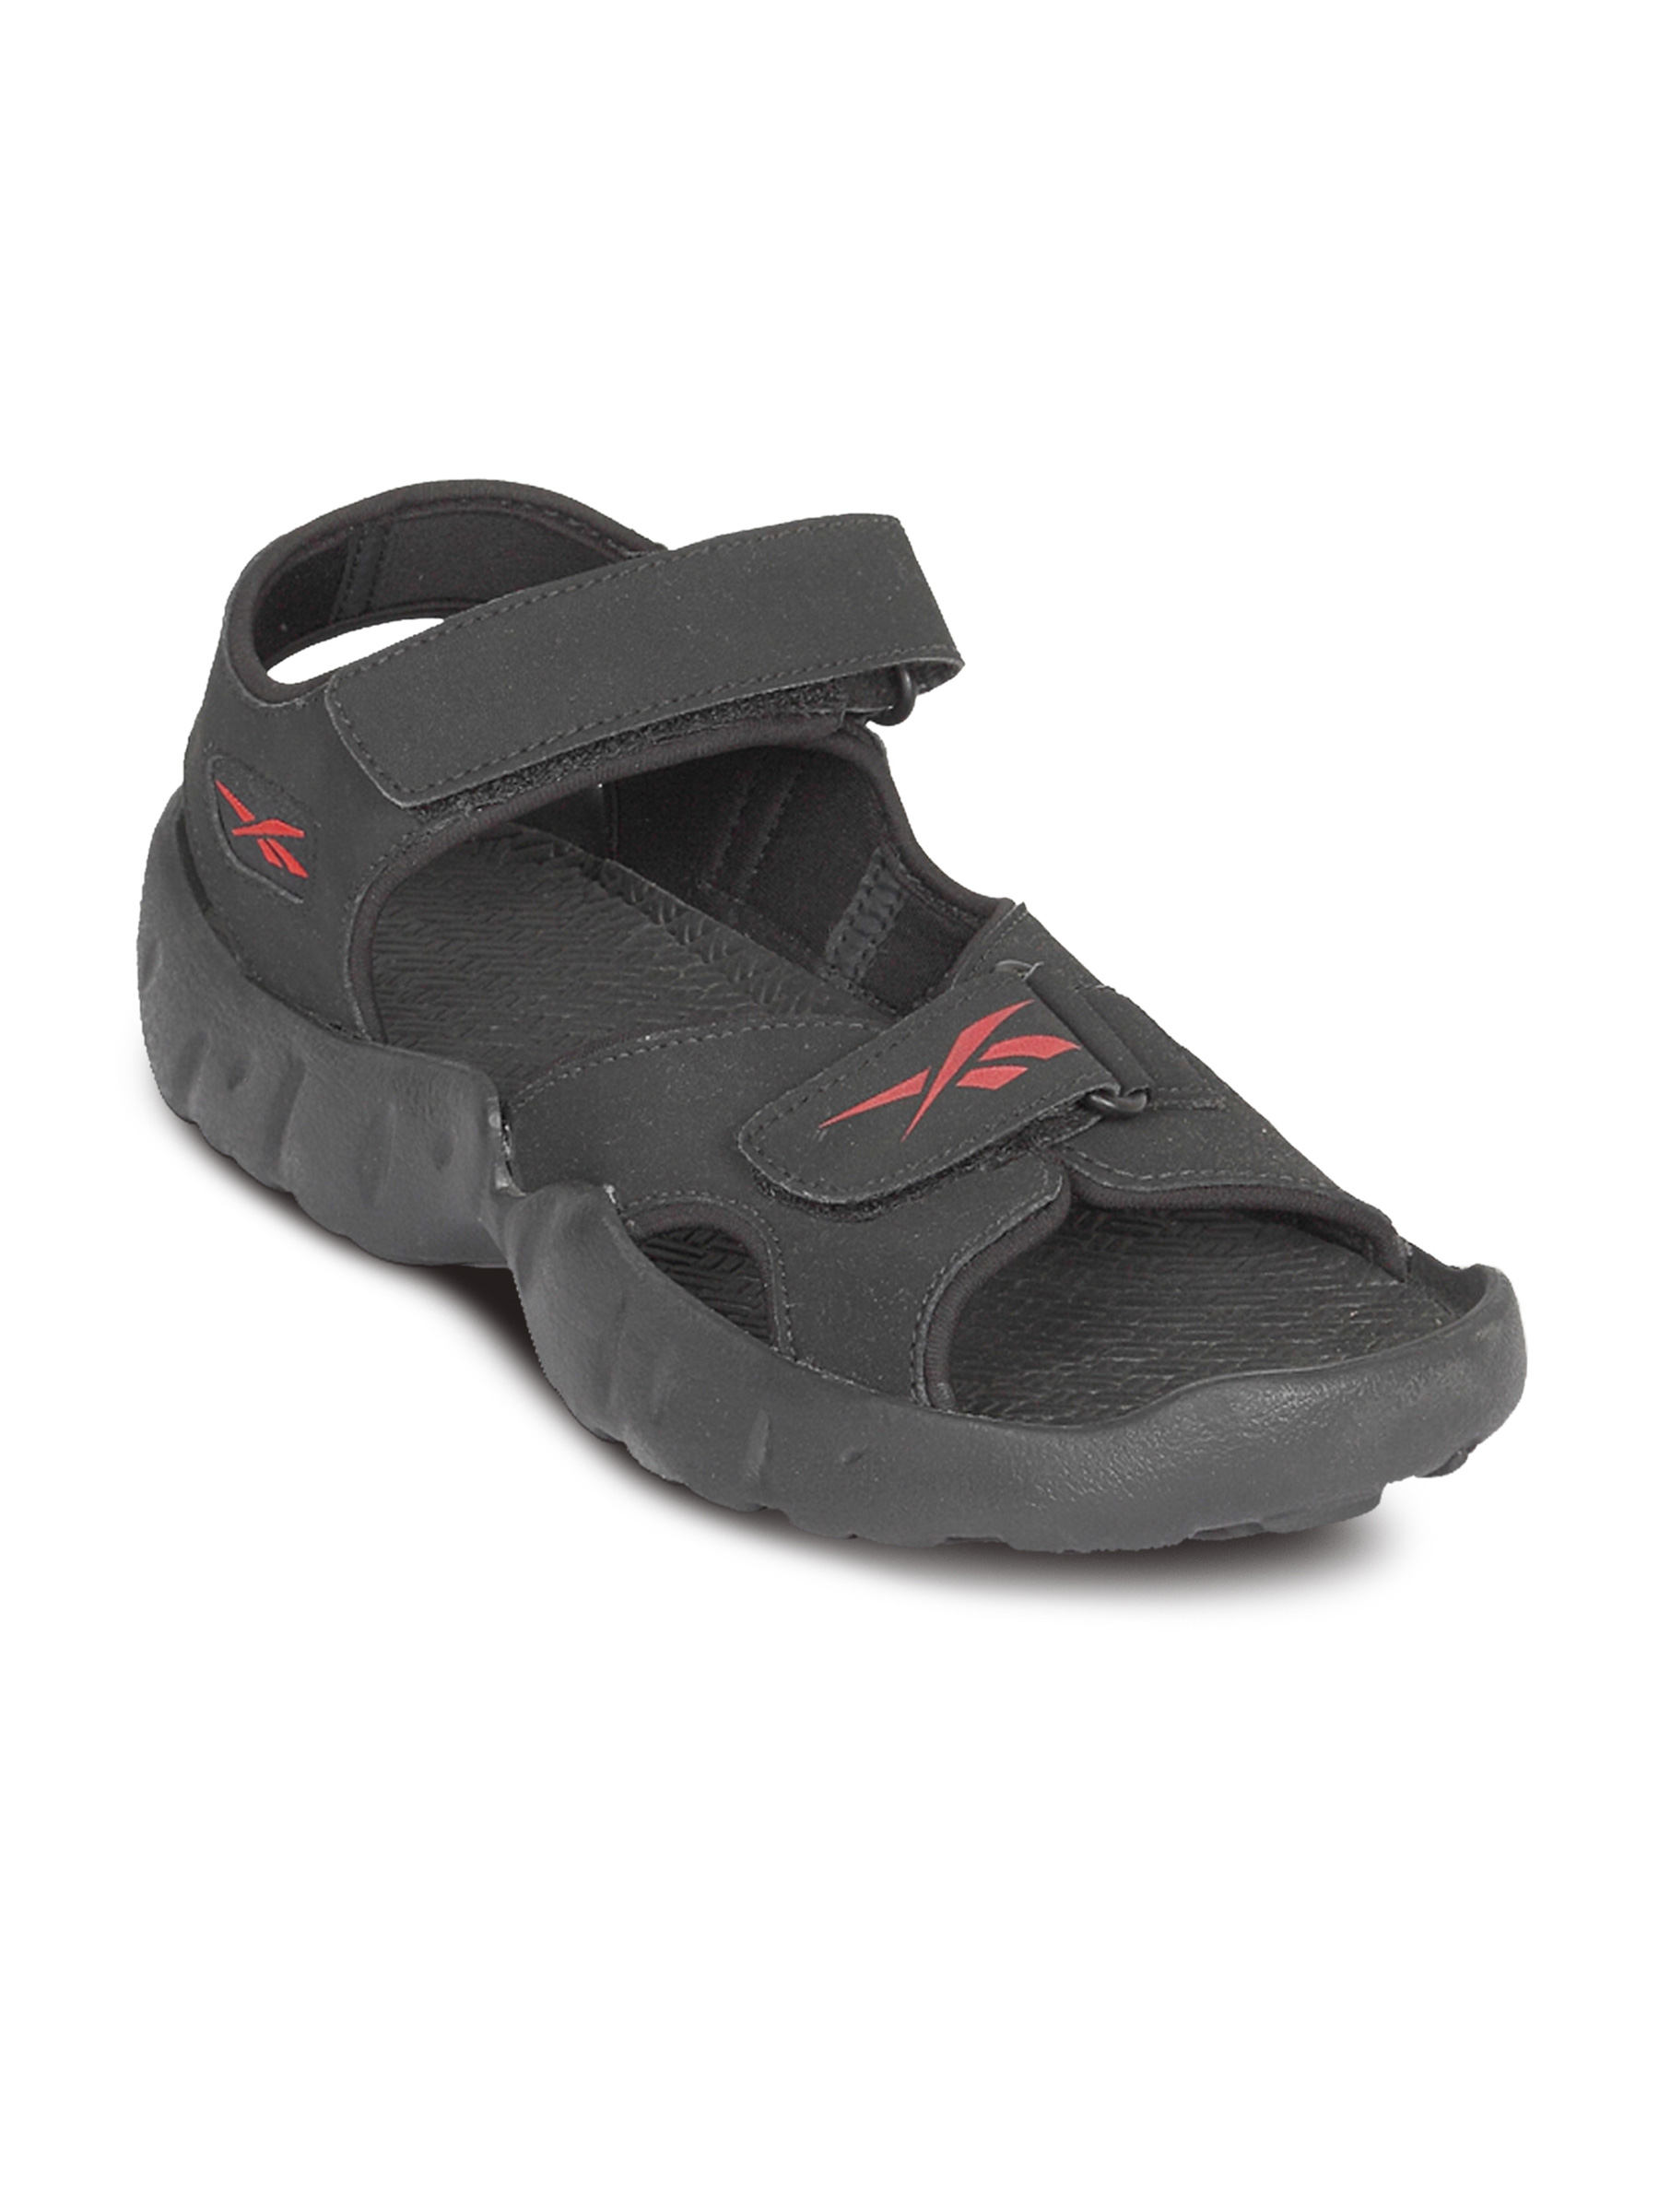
Reebok Unisex Drive Black Floater
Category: Footwear / Sandal / Sandals
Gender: Unisex
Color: Black
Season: Summer 2011
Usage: Casual